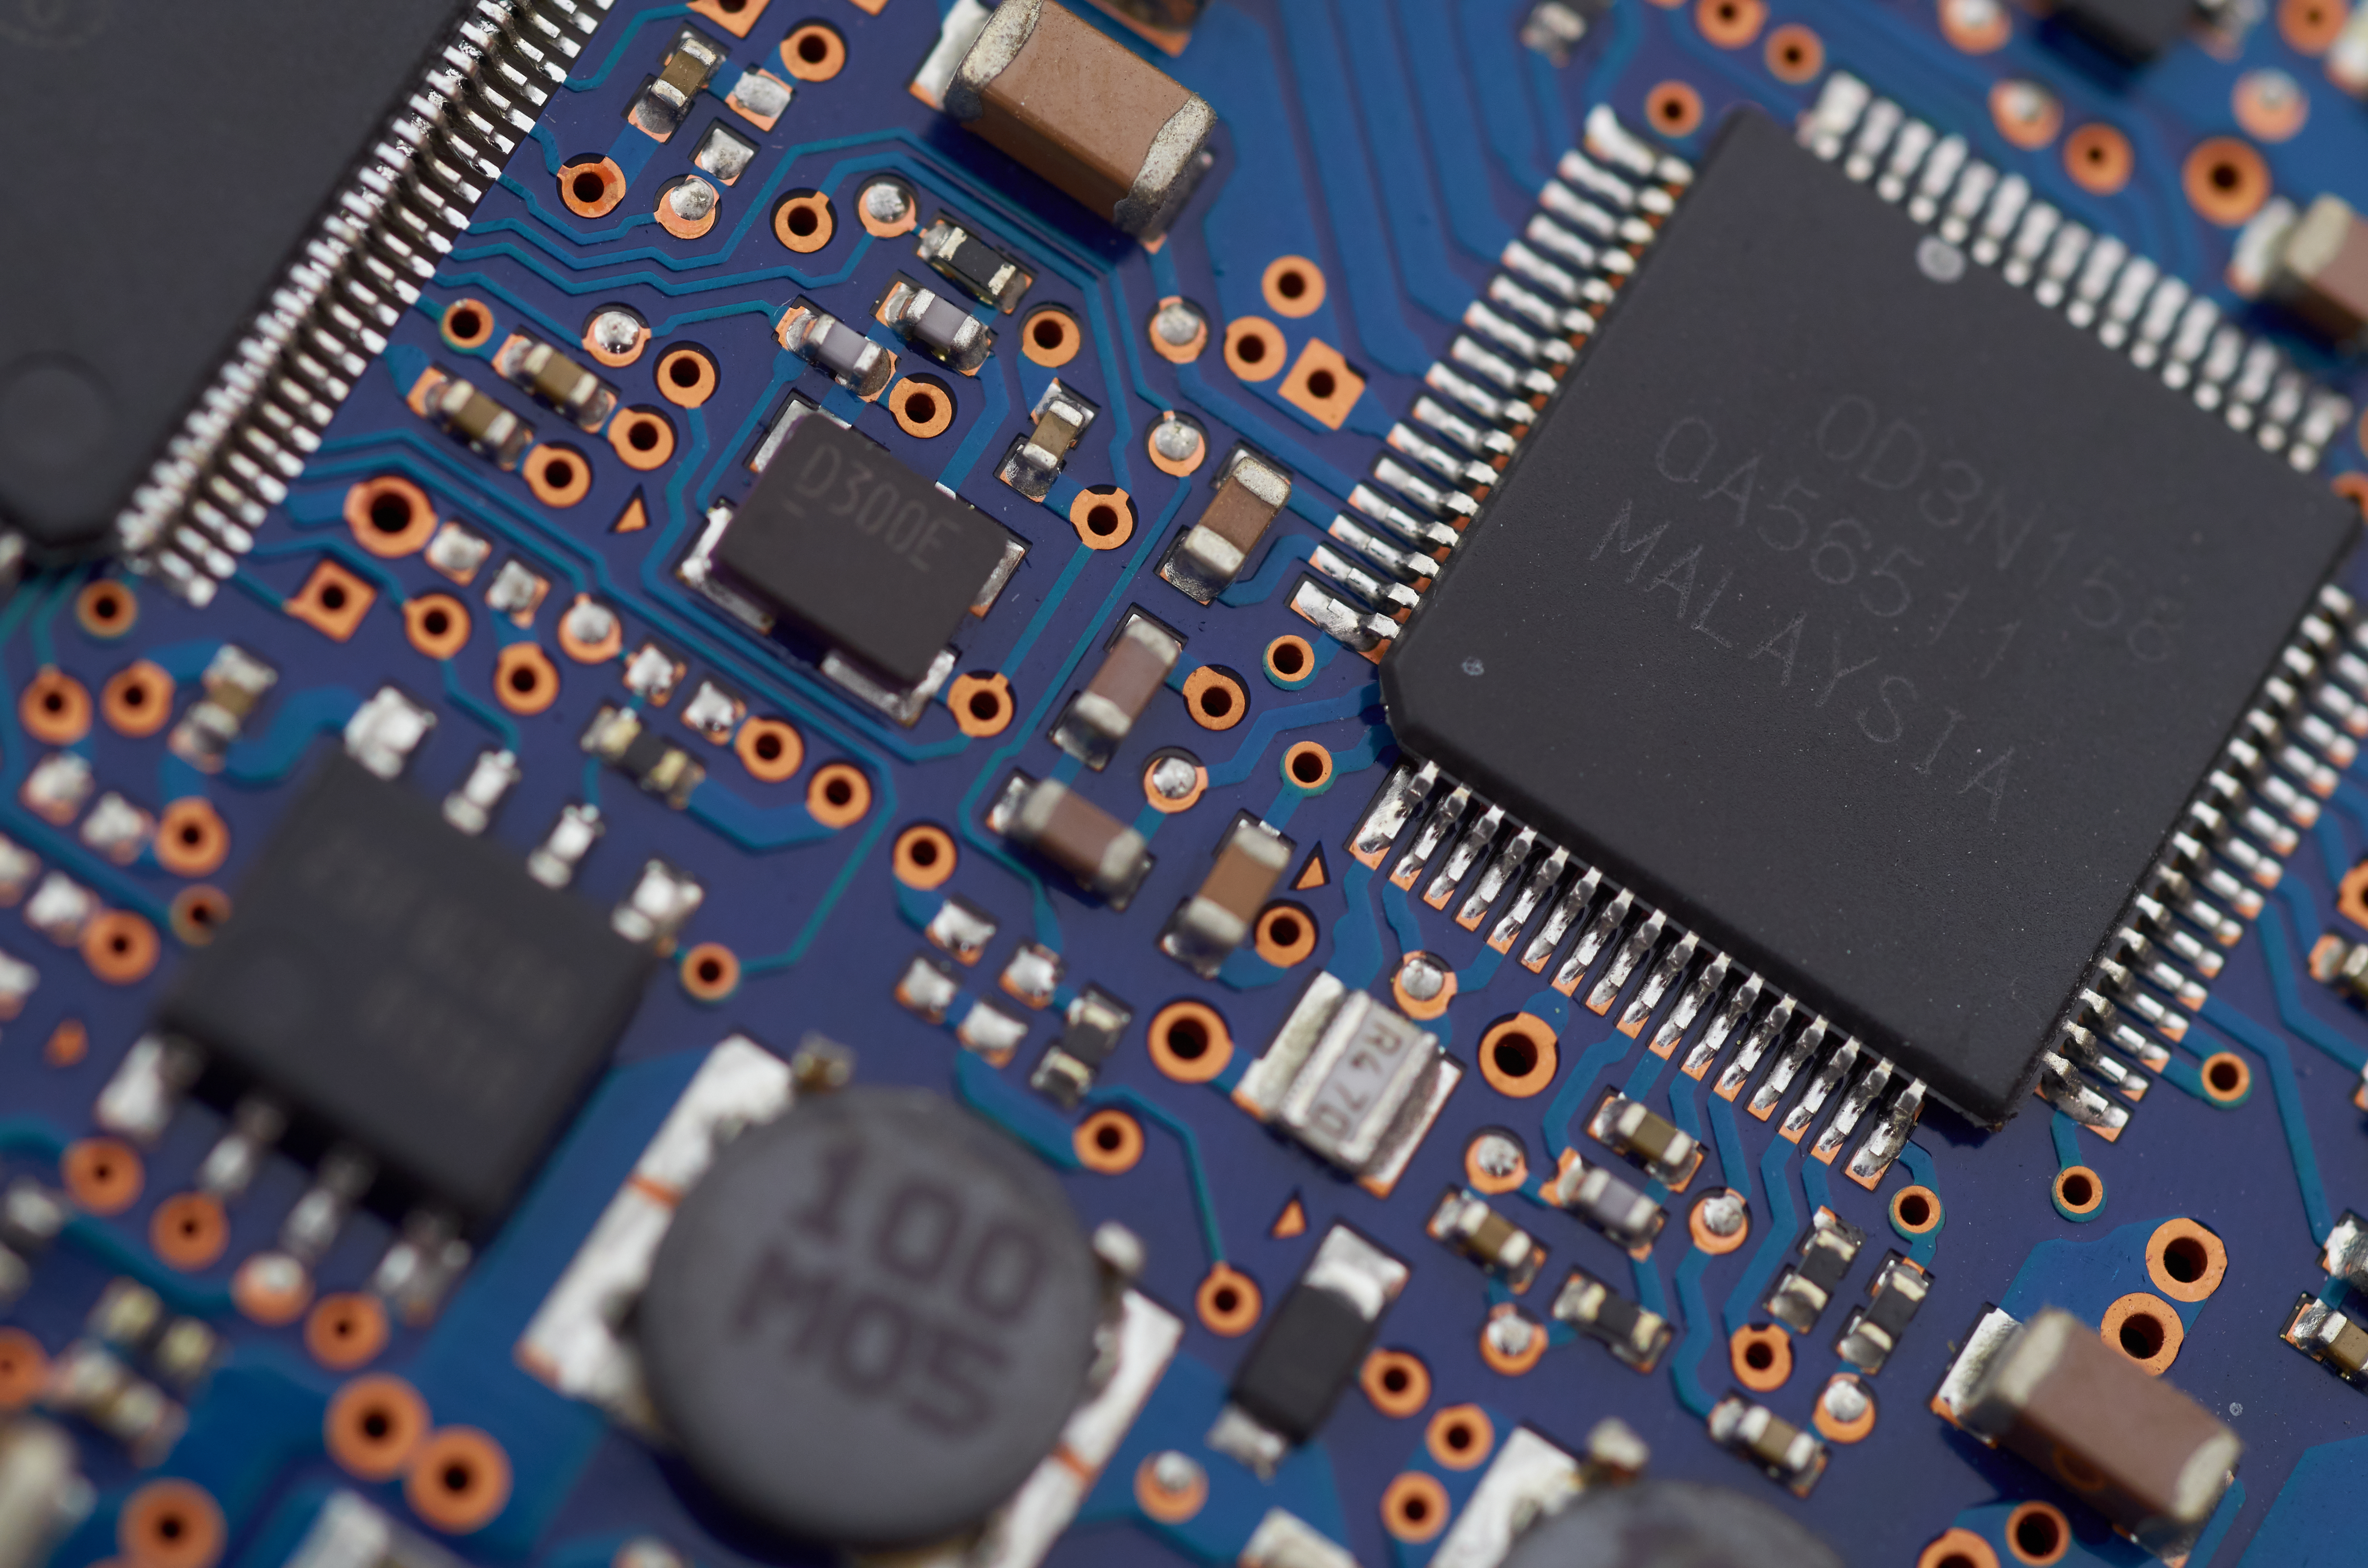
passive circuit component, circuit component, electronic instrument, hardware programmer, electronic engineering, microcontroller, audio equipment, electronic component, computer hardware, font, motherboard, electronic device, engineering, technology, electric blue, personal computer hardware, circuit prototyping, resistor, electronics accessory, machine, computer component, gadget, capacitor, I o card, multimedia, electrical network, read only memory, cpu, computer data storage, electrical wiring, electronics, electrical supply